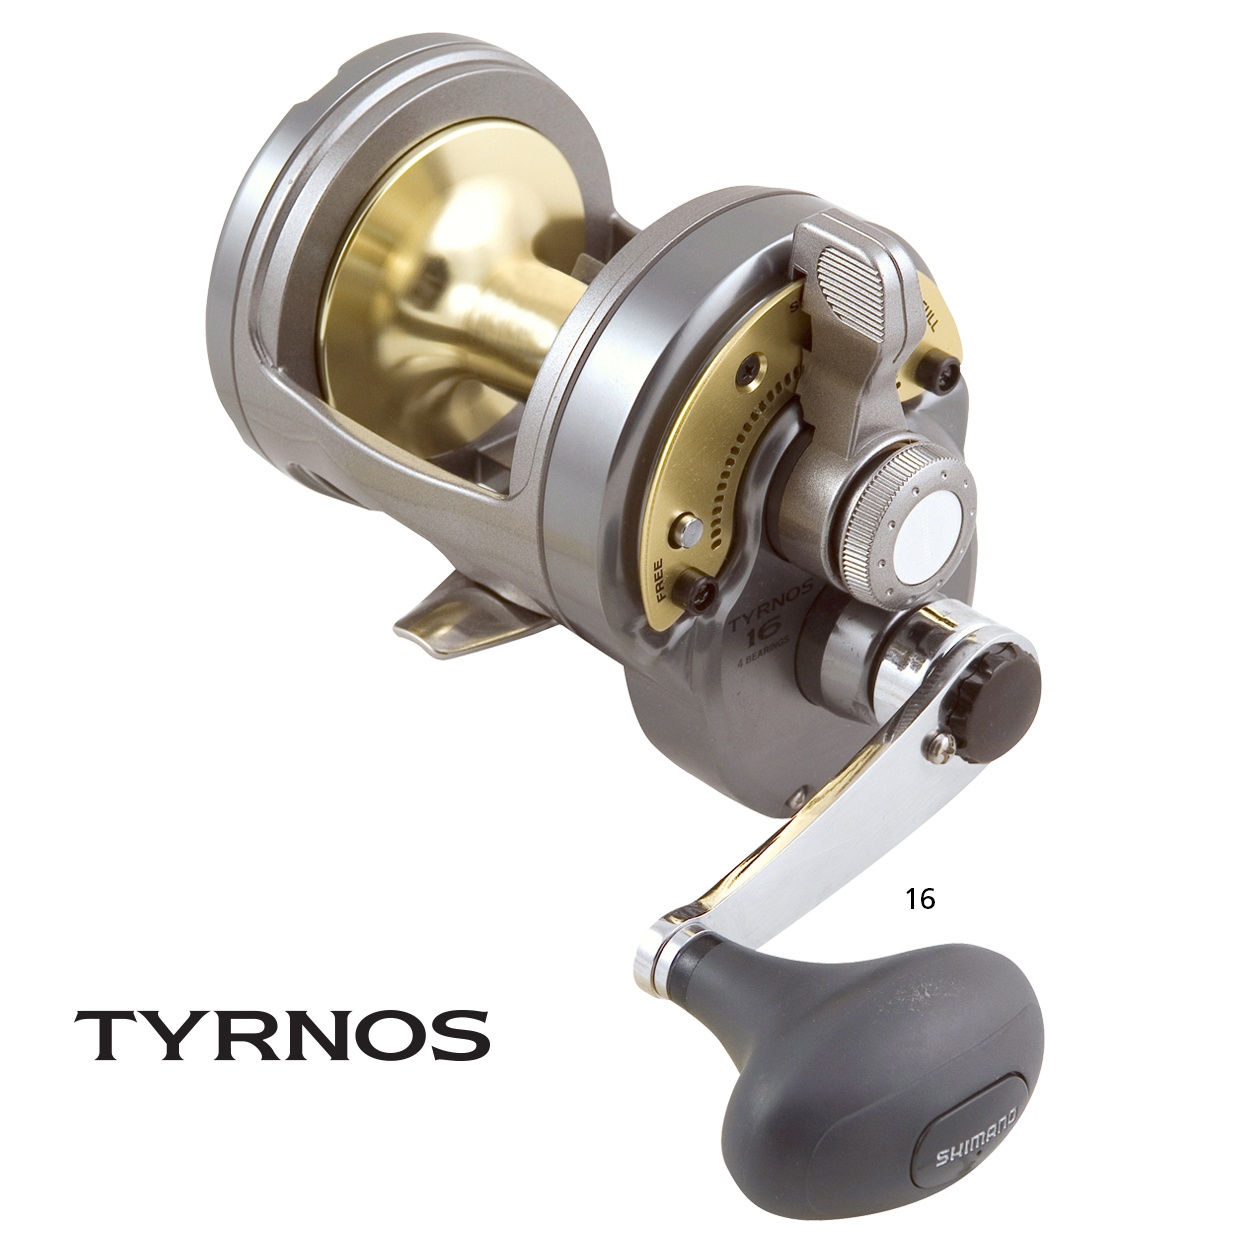
Shimano Tyrnos
Brand: Shimano
Shimano Tyrnos Experience the unbeatable power and precision of Shimano's Tyrnos single speed lever drag overhead reels. With advanced technology and a one-piece cold forged frame, these lightweight reels boast oversized High Efficiency Gearing for superior cranking performance. Dominate the water with confidence and control. Their vast drag range means you could spool up with Power Pro and use them for all sorts of other fishing pursuits as well. Model Ratio Drag Bearings Weight 16 5.0:1 15kg 4/0 819g 20 5.0:1 15kg 4/0 1021g 30 5.0:1 15kg 4/0 1080g
Category: Sporting Goods > Outdoor Recreation > Fishing > Fishing Reels > Fly Fishing Reels